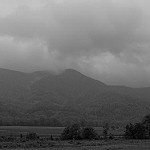
Label: B & W